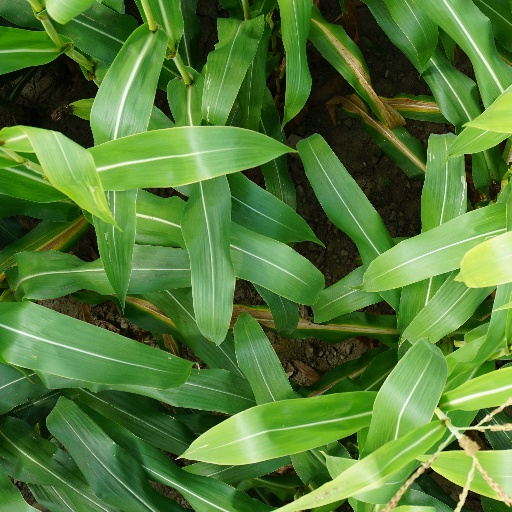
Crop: maize; corn